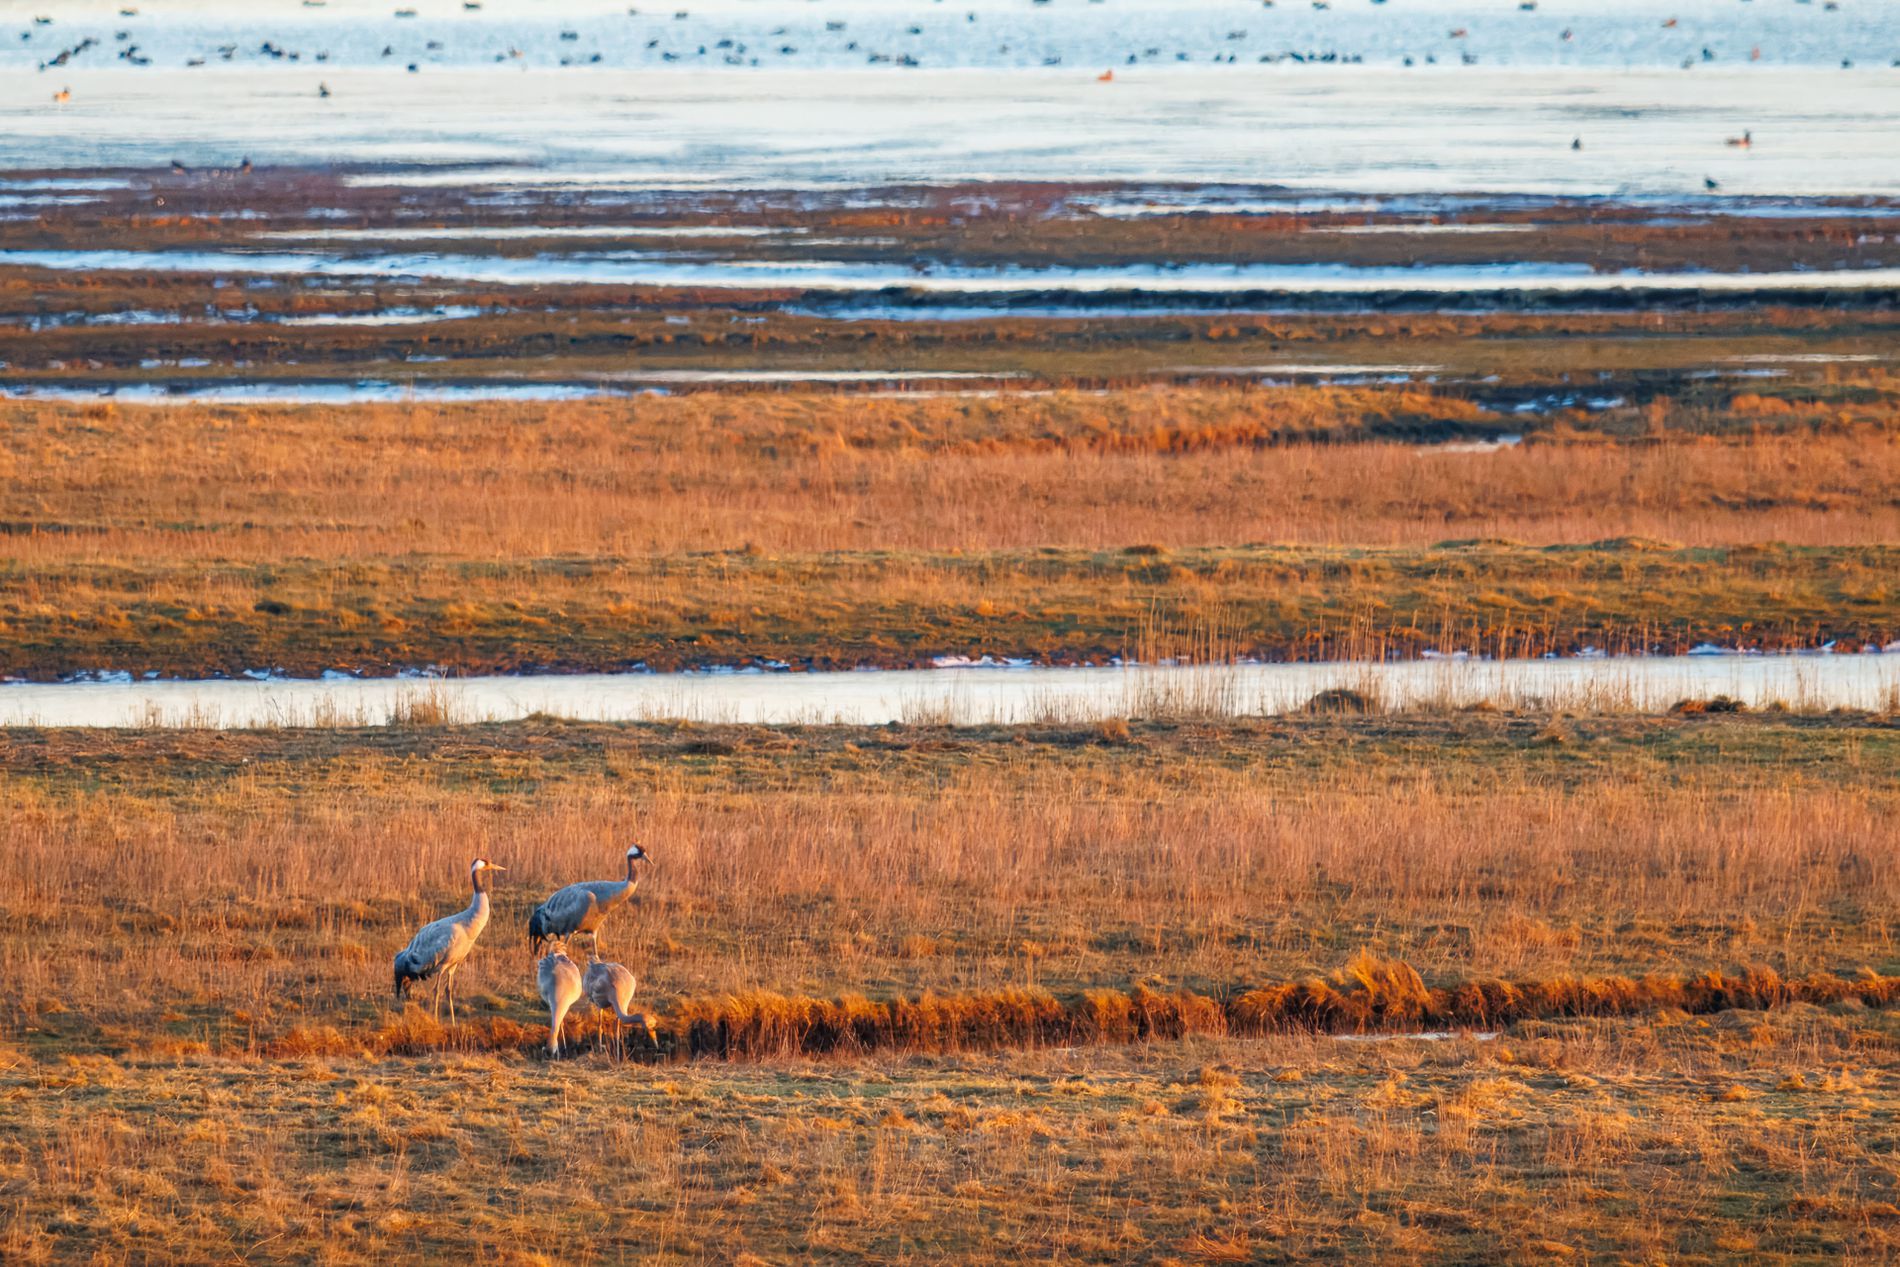
Cranes In Their Natural Habitat.
An image of a few cranes standing with their grayish feathers in the sunlight on a beautiful landscape, with a wetland and water behind them making the scene more serene.
A landscape picture taken with a wide-angle shot at eye level in daylight, featuring the charm of the cranes with that gorgeous mix of water and grassland behind them.
Labels: Land, Nature, Outdoors, Tundra, Field, Grassland, Savanna, Animal, Bird, Swamp, Water, Grass, Plant, Waterfowl, Scenery, Flying, Reed, Pond, Coyote, Mammal, Wildlife, Deer, Hunting, Canine, Landscape, Sky, Wilderness, Crane Bird, Wetland, Cranes
Camera: Canon Canon EOS R6m2
Lens: 60-600mm F4.5-6.3 DG OS HSM | Sports 018 +2x, Canon EF 70-300mm f/4.5-5.6 DO IS USM
Aperture: F13
Exposure: 1/320 sec
ISO: 6400
Focal length: 1200.0 mm